History of WWE SmackDown

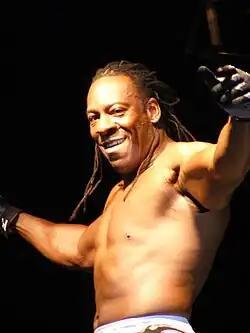
Booker T was a commentator on "SmackDown" from February 2011 to July 27, 2012, and again from September to December 2015.

In August 2011, the brand extension came to an end, resulting in "Raw" talent appearing on "SmackDown" and vice versa. In late 2011, "Super SmackDown Live", a live episode of the show was broadcast on a Tuesday. The title was revived for future live episodes.